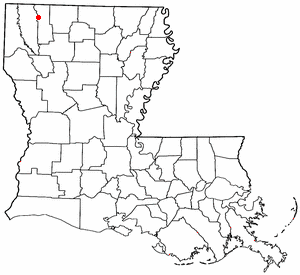
Cotton Valley est une municipalité de la Paroisse de Webster en Louisiane aux États-Unis.